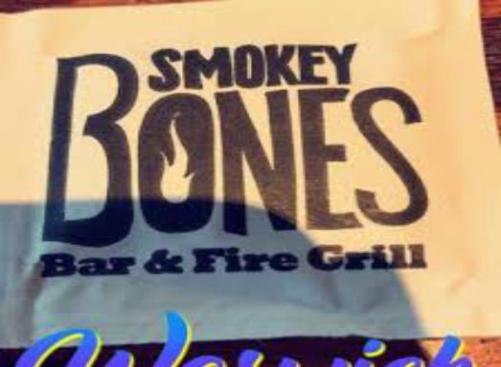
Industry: Food